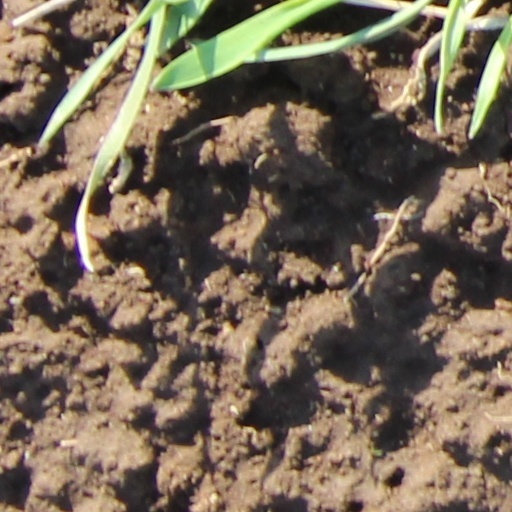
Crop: wheat